Colliers Hatch

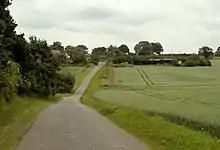
Tawney Common Road, taken from Collier's Hatch.

The hamlet varies in elevation. The highest elevation remains at 91 meters above sea level and lies on the beginning of Tawney Common Road, branching off from Mount Road. The lowest elevation is 84 meters above sea level and lies on the road away from Tawney Common, towards Tawney Common.